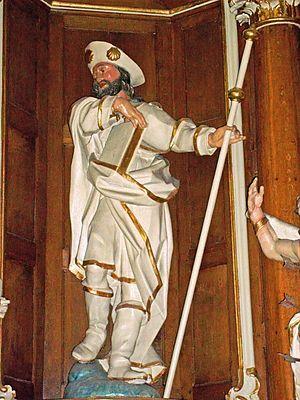
Un bourdon de pèlerin est un long bâton de marche, ferré à sa base et surmonté d’une gourde ou d’un ornement en forme de pomme, dont se servaient les pèlerins comme soutien et comme arme blanche contre les indésirables.